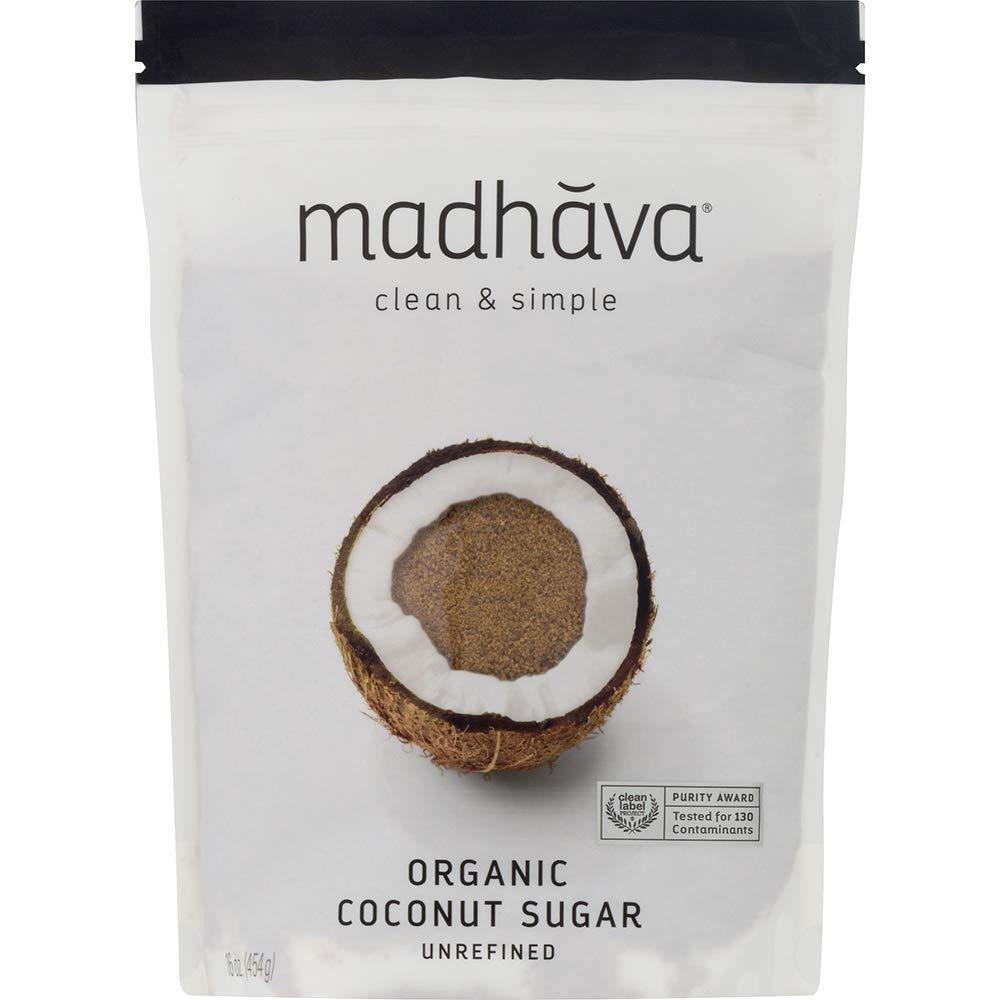
Item Name: MADHAVA Organic Coconut Sugar 16 oz. Bag (Pack of 3) | Natural Sweetener, Sugar Alternative | Unrefined | Sugar for Coffee, Tea & Recipes | Vegan | Organic | Non GMO
Bullet Point 1: ORGANIC COCONUT SUGAR—TASTE THE DIFFERENCE: Scoop or sprinkle some of our delicious organic coconut sugar with this pack of 3, 16-ounce bags of MADHAVA Organic Coconut Sugar
Bullet Point 2: INDEPENDENTLY AWARDED FOR PURITY: Continuously tested by The Clean Label Project to verify we are a leading coconut sugar brand avoiding more than 200 contaminants including heavy metals (lead, arsenic, mercury), pesticides and insecticides (including glyphosate)
Bullet Point 3: AUTHENTIC COCONUT SUGAR: Harvested on multi-generation family farms in Indonesia
Bullet Point 4: SUSTAINABLY HARVESTED: Our organic coconut sugar is harvested from coconut palm trees in partnership with local organic and non GMO farmers who share our values of doing good for people and the earth
Bullet Point 5: CLEAN & SIMPLE: Our organic coconut sugar is USDA Organic, Non-GMO Project Verified, Kosher, gluten-free and vegan, and is packed in BPA free packaging
Bullet Point 6: 1:1 REPLACEMENT FOR OTHER TYPES OF GRANULATED SUGAR: Our coconut sugar is a natural sweetener, use it as a sugar alternative—no recipe changes needed
Bullet Point 7: UNREFINED MULTI-USE NATURAL SWEETENER: Replace refined white sugar, brown sugar and ‘raw’ sugars in all recipes and beverages (including tea and coffee) with pure and unrefined organic coconut sugar from MADHAVA
Bullet Point 8: PASSION FOR PURITY: MADHAVA started making honey in 1973 and although honey will always be our first love, we’ve made room for other clean and simple organic food like agave nectar, coconut sugar, extra virgin olive oil and culinary vinegars
Value: 48.0
Unit: ounce

Price: 7.49